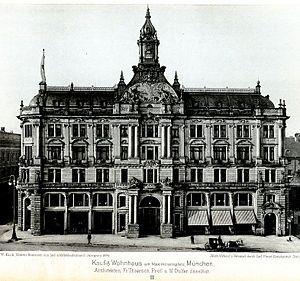
La Bernheimer-Haus, également connue sous le nom de palais Bernheimer, est un bâtiment résidentiel et commercial situé sur la Lenbachplatz à Munich. Le bâtiment a été construit en 1888-1889 par l'architecte Friedrich von Thiersch en style néo-baroque, ce qui fait du bâtiment l'un des premiers du genre et plus tard le plus influent des autres bâtiments de son type à Munich. Le bâtiment est protégé comme patrimoine culturel.